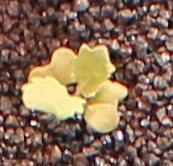
Label: Canola